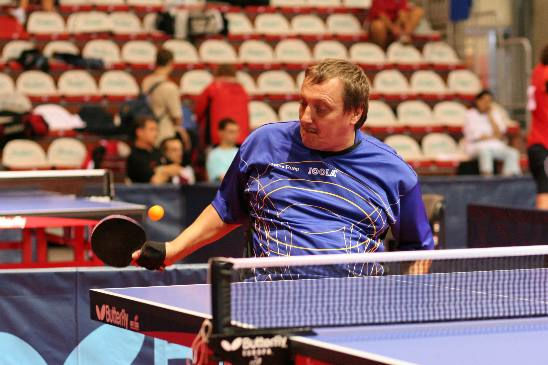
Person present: Yes